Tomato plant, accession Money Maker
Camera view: horizontal (90 deg, fisheye); turntable rotation: 120 degrees
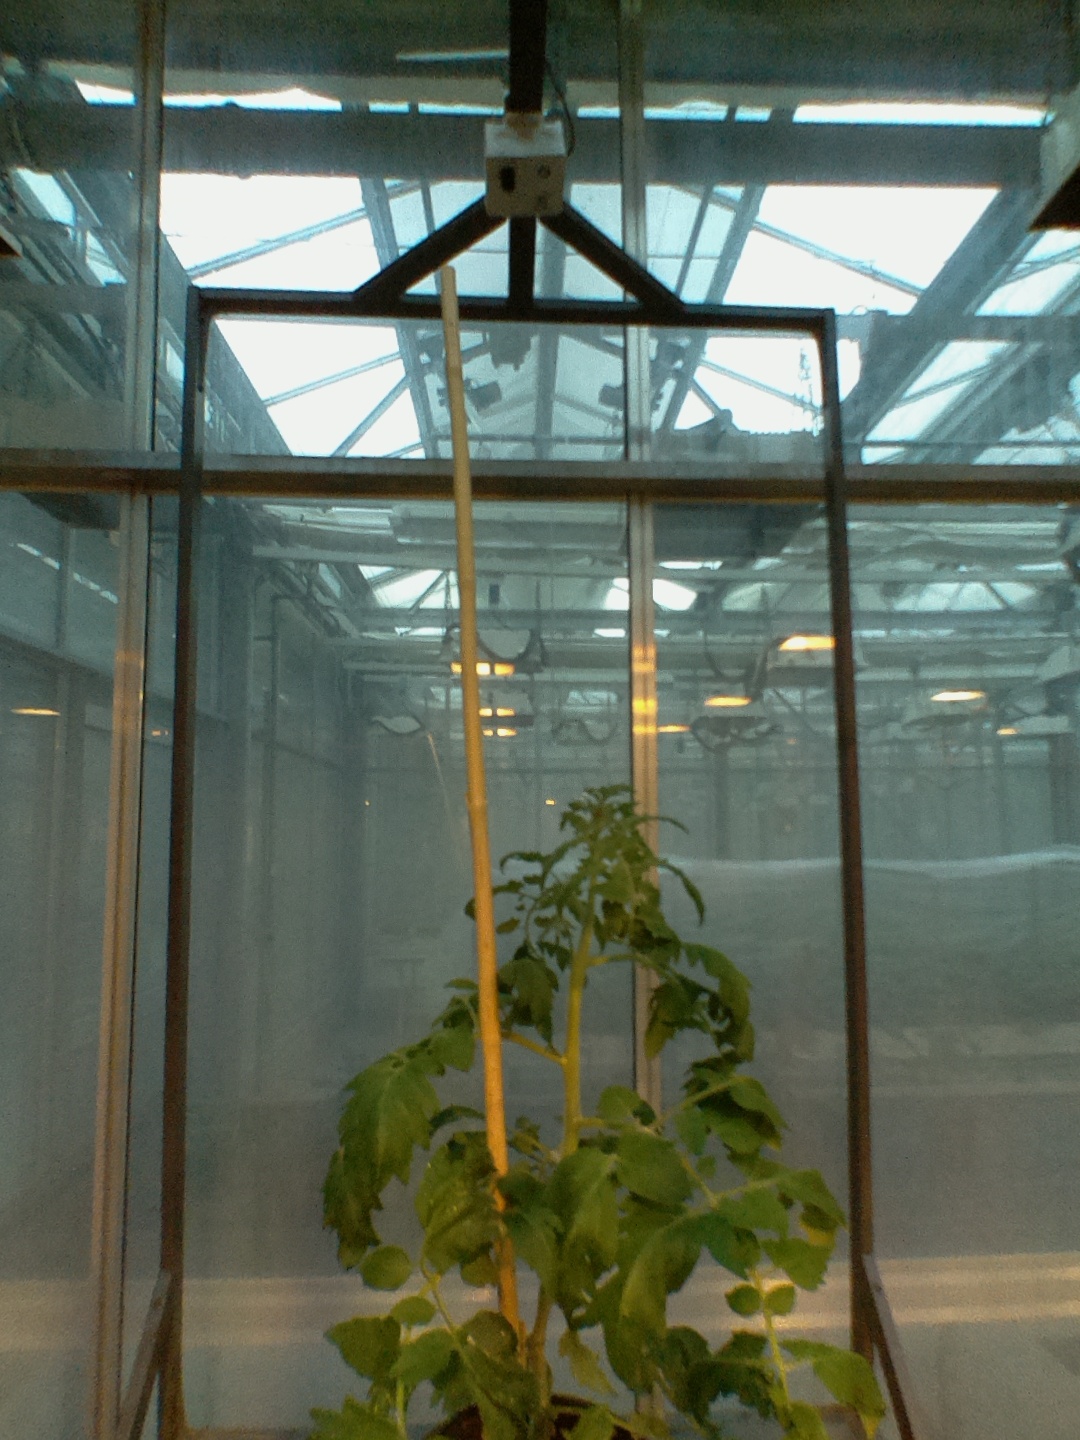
BBCH growth stage 53: 3 inflorescences visible